Gaztransport & Technigaz

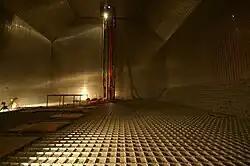
Liquid Natural Gas Membrane Tank

In order to store and transport Liquefied Natural Gas (LNG) an envelope or membrane system is required to separate the liquid gas at -163 °C from the ship's hull and to reduce evaporation.